Tennessee

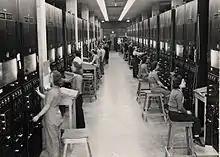
Calutron operators at the Y-12 Plant in Oak Ridge during the Manhattan Project

General Ulysses S. Grant and the U.S. Navy captured the Tennessee and Cumberland rivers in February 1862 at the battles of Fort Henry and Fort Donelson. Grant then proceeded south to Pittsburg Landing and held off a Confederate counterattack at Shiloh in April in what was at the time the bloodiest battle of the war. Memphis fell to the Union in June after a naval battle on the Mississippi River. Union strength in Middle Tennessee was tested in a series of Confederate offensives beginning in the summer of 1862, which culminated in General William Rosecrans's Army of the Cumberland routing General Braxton Bragg's Army of Tennessee at Stones River, another one of the war's costliest engagements. The next summer, Rosecrans's Tullahoma campaign forced Bragg's remaining troops in Middle Tennessee to retreat to Chattanooga with little fighting.